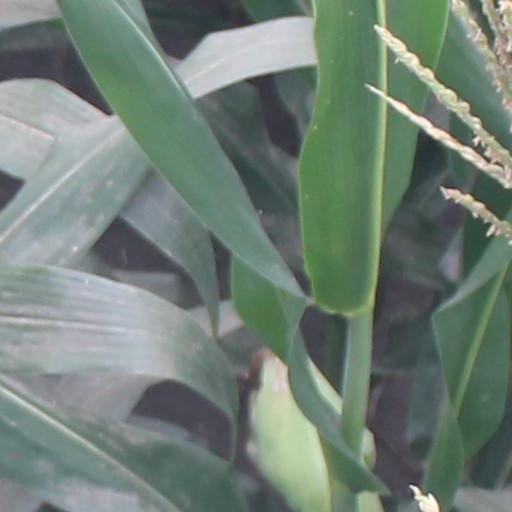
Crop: maize; corn